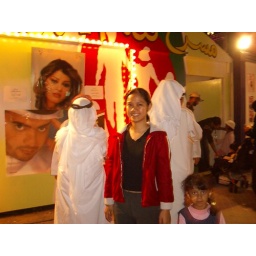
amidst locals and an indian girl in al rigga road during shopping festival